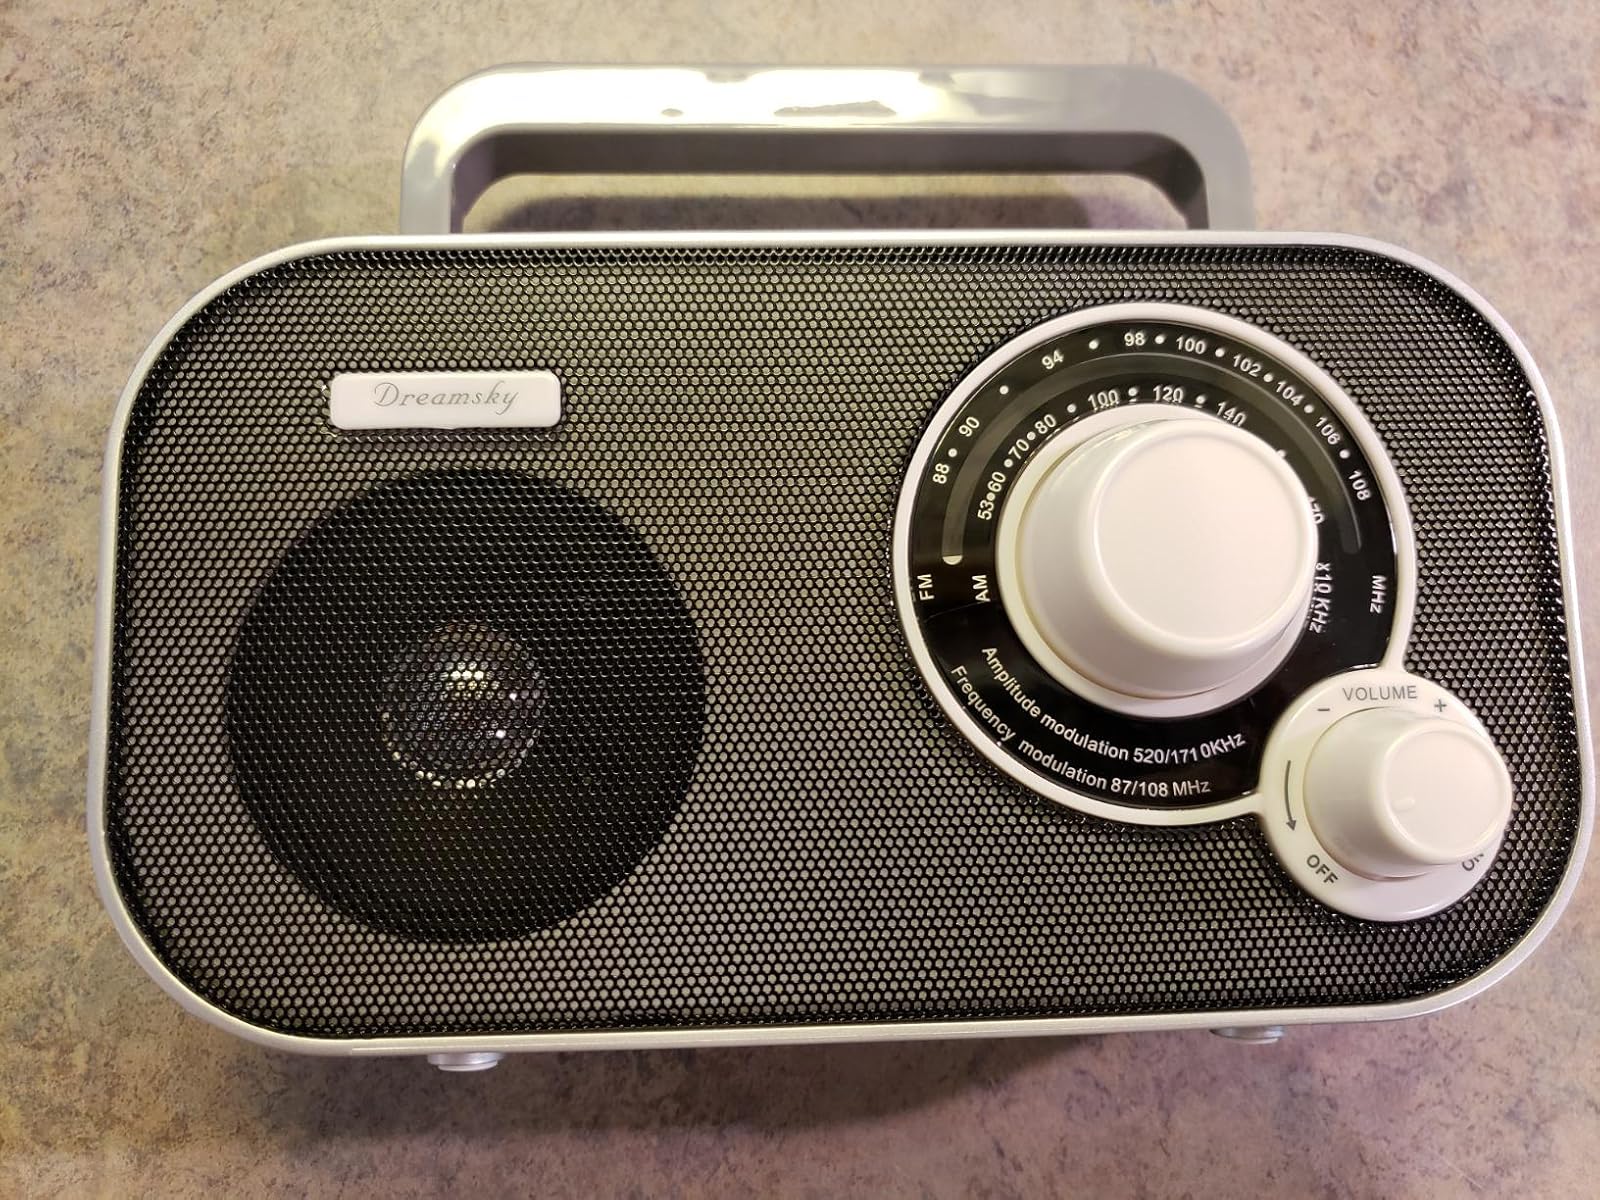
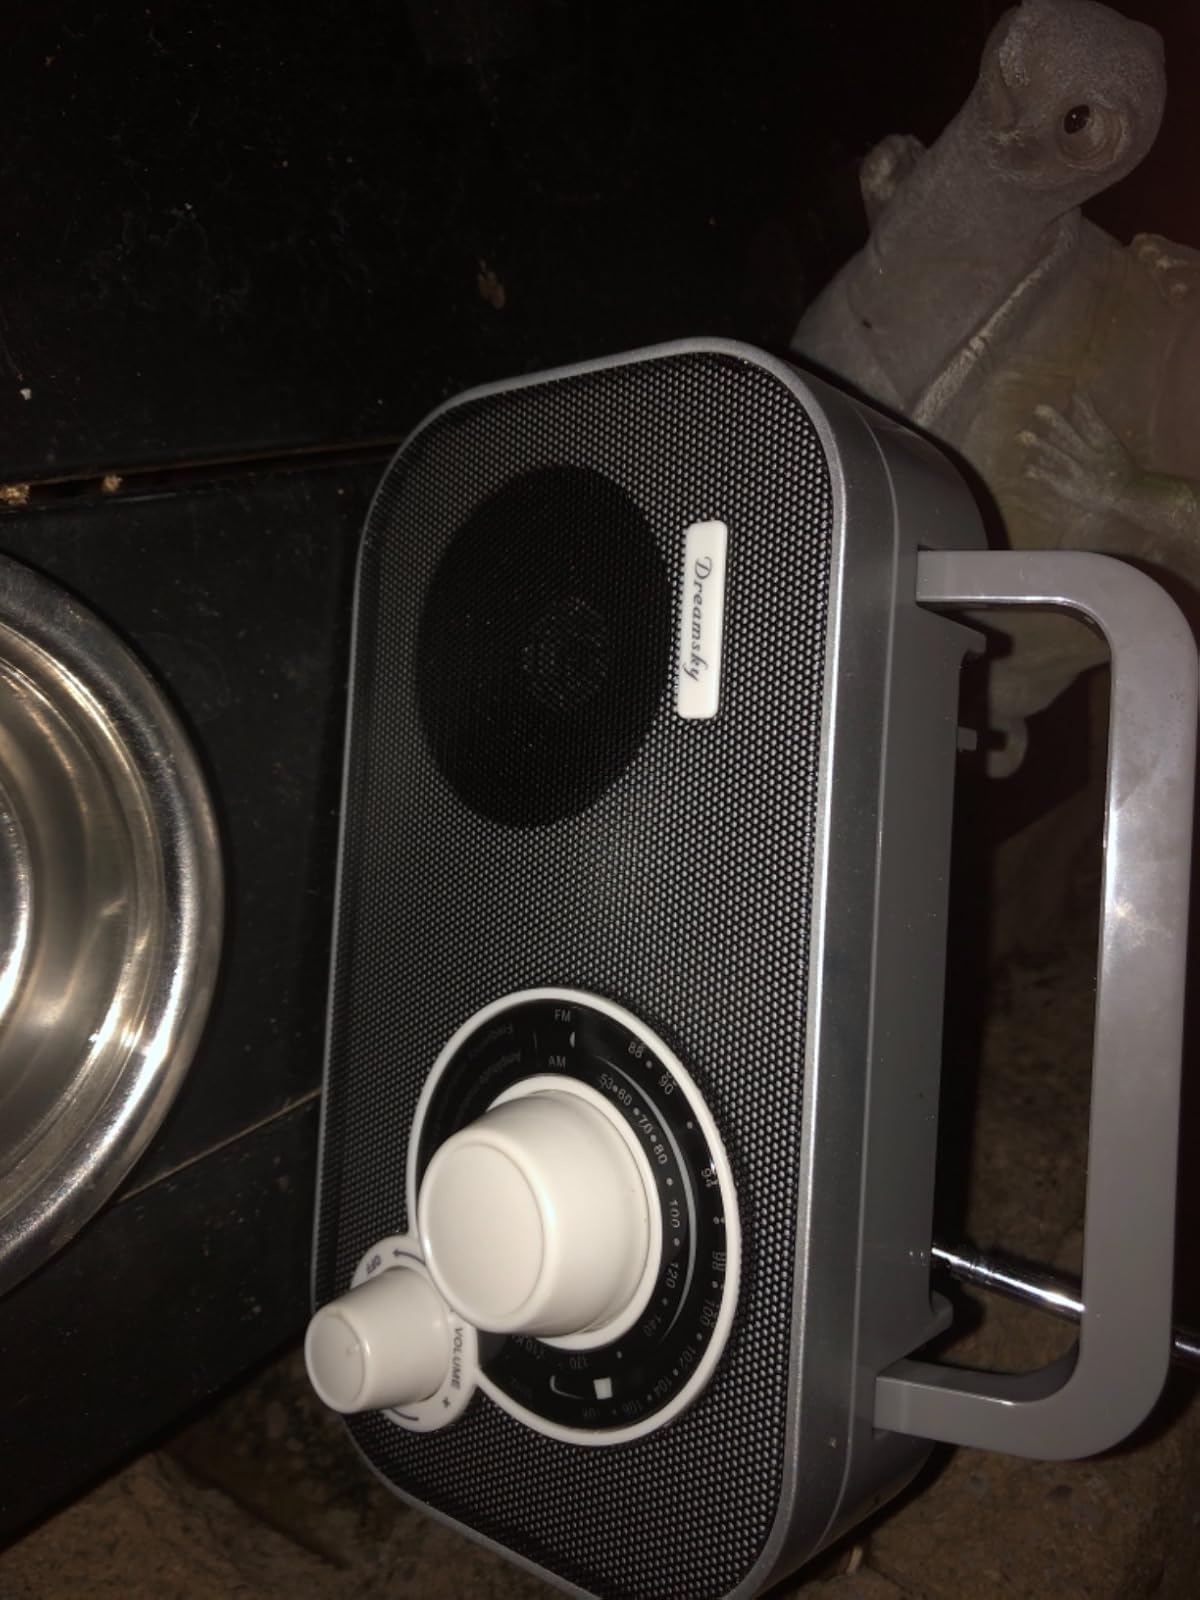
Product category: radio
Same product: yes